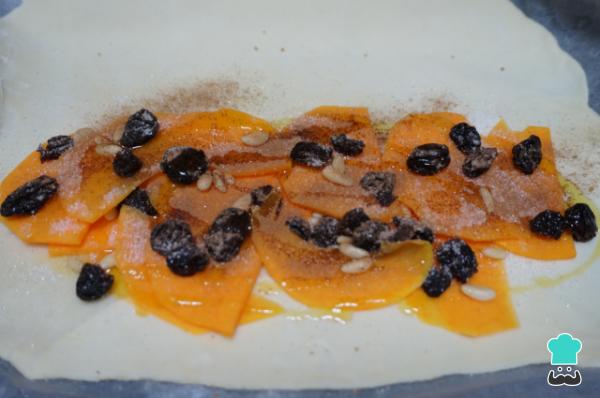
Coloca una hoja de papel para horno encima la masa y a un lado añade la calabaza, las pasas, los piñones y espolvorea con azúcar y canela. Echa aceite de oliva por encima y añade otra capa de calabaza, pasas, piñones, azúcar y canela.